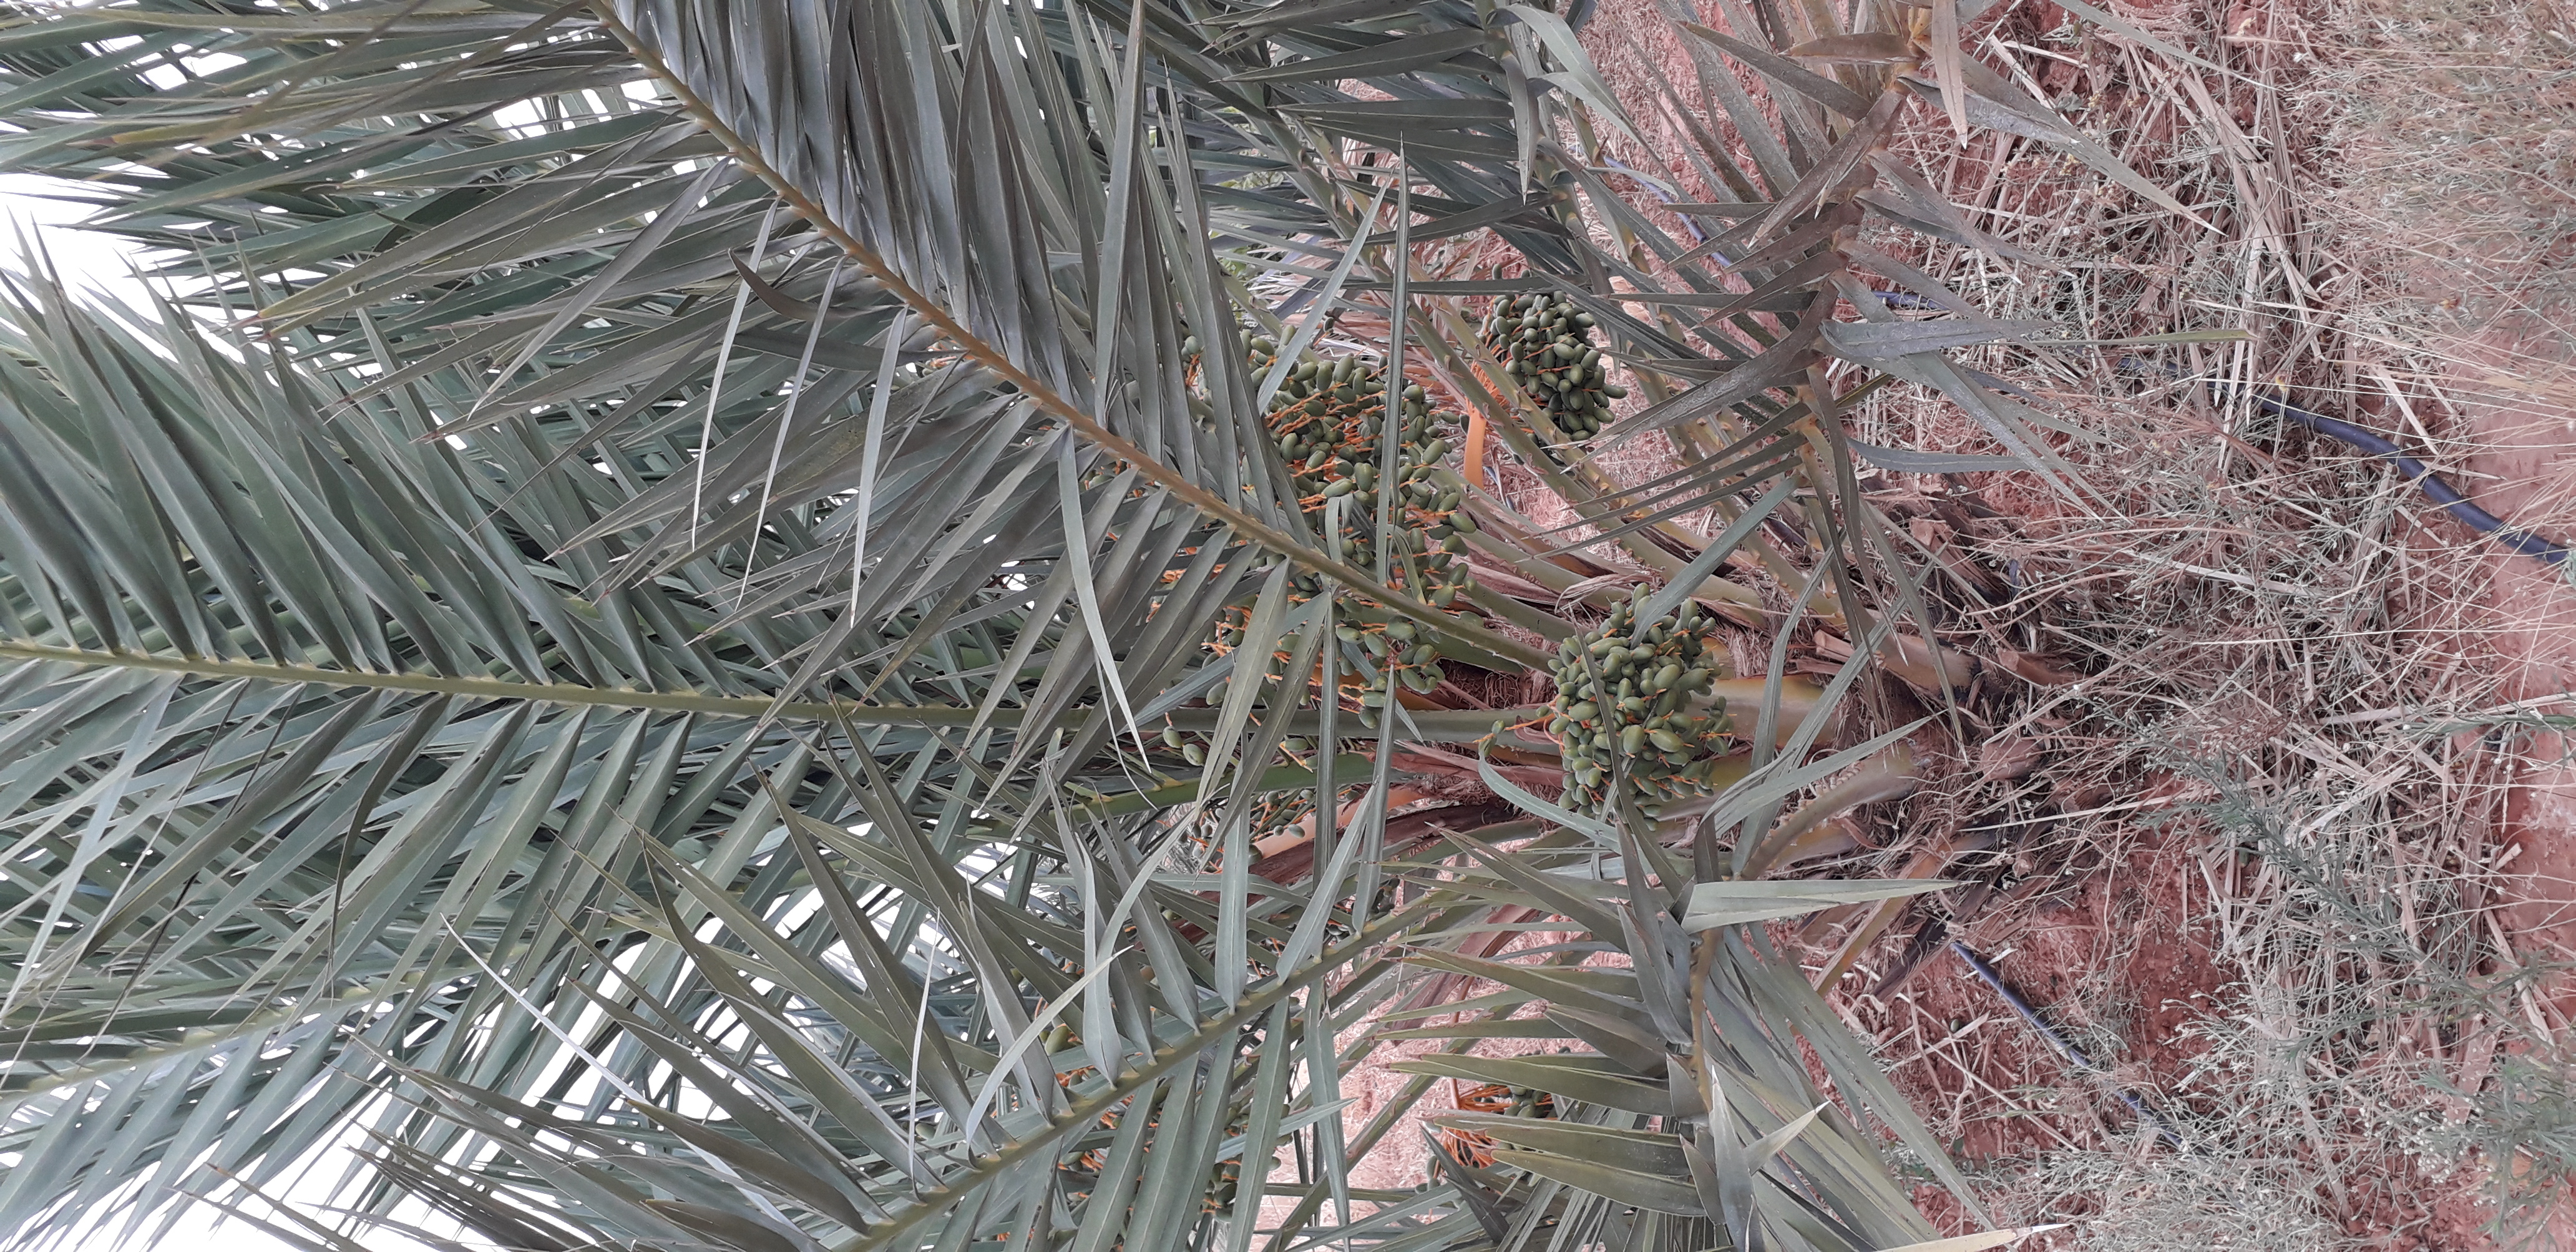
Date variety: kholt